Soong Ching-ling

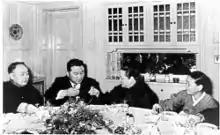
Soong Ching-ling with Kim Il Sung (1958)

On 23 December 1937, to evade Japanese aggression, Ching-ling moved from Shanghai to Hong Kong with her secretary Li Yun. She published influential articles, such as "China Unconquerable", and penned letters appealing for global solidarity. In 1938, she founded the China Defence League in Hong Kong, aiming to garner international support for China's war effort. The organisation mobilised resources, provided humanitarian aid, and published newsletters to raise awareness globally.